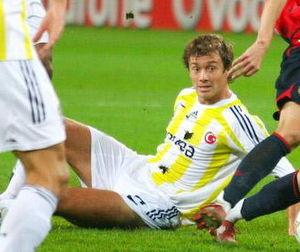
Diego Alfredo Lugano Morena, est un footballeur international uruguayen, défenseur central jouant pour l'équipe nationale d'Uruguay.